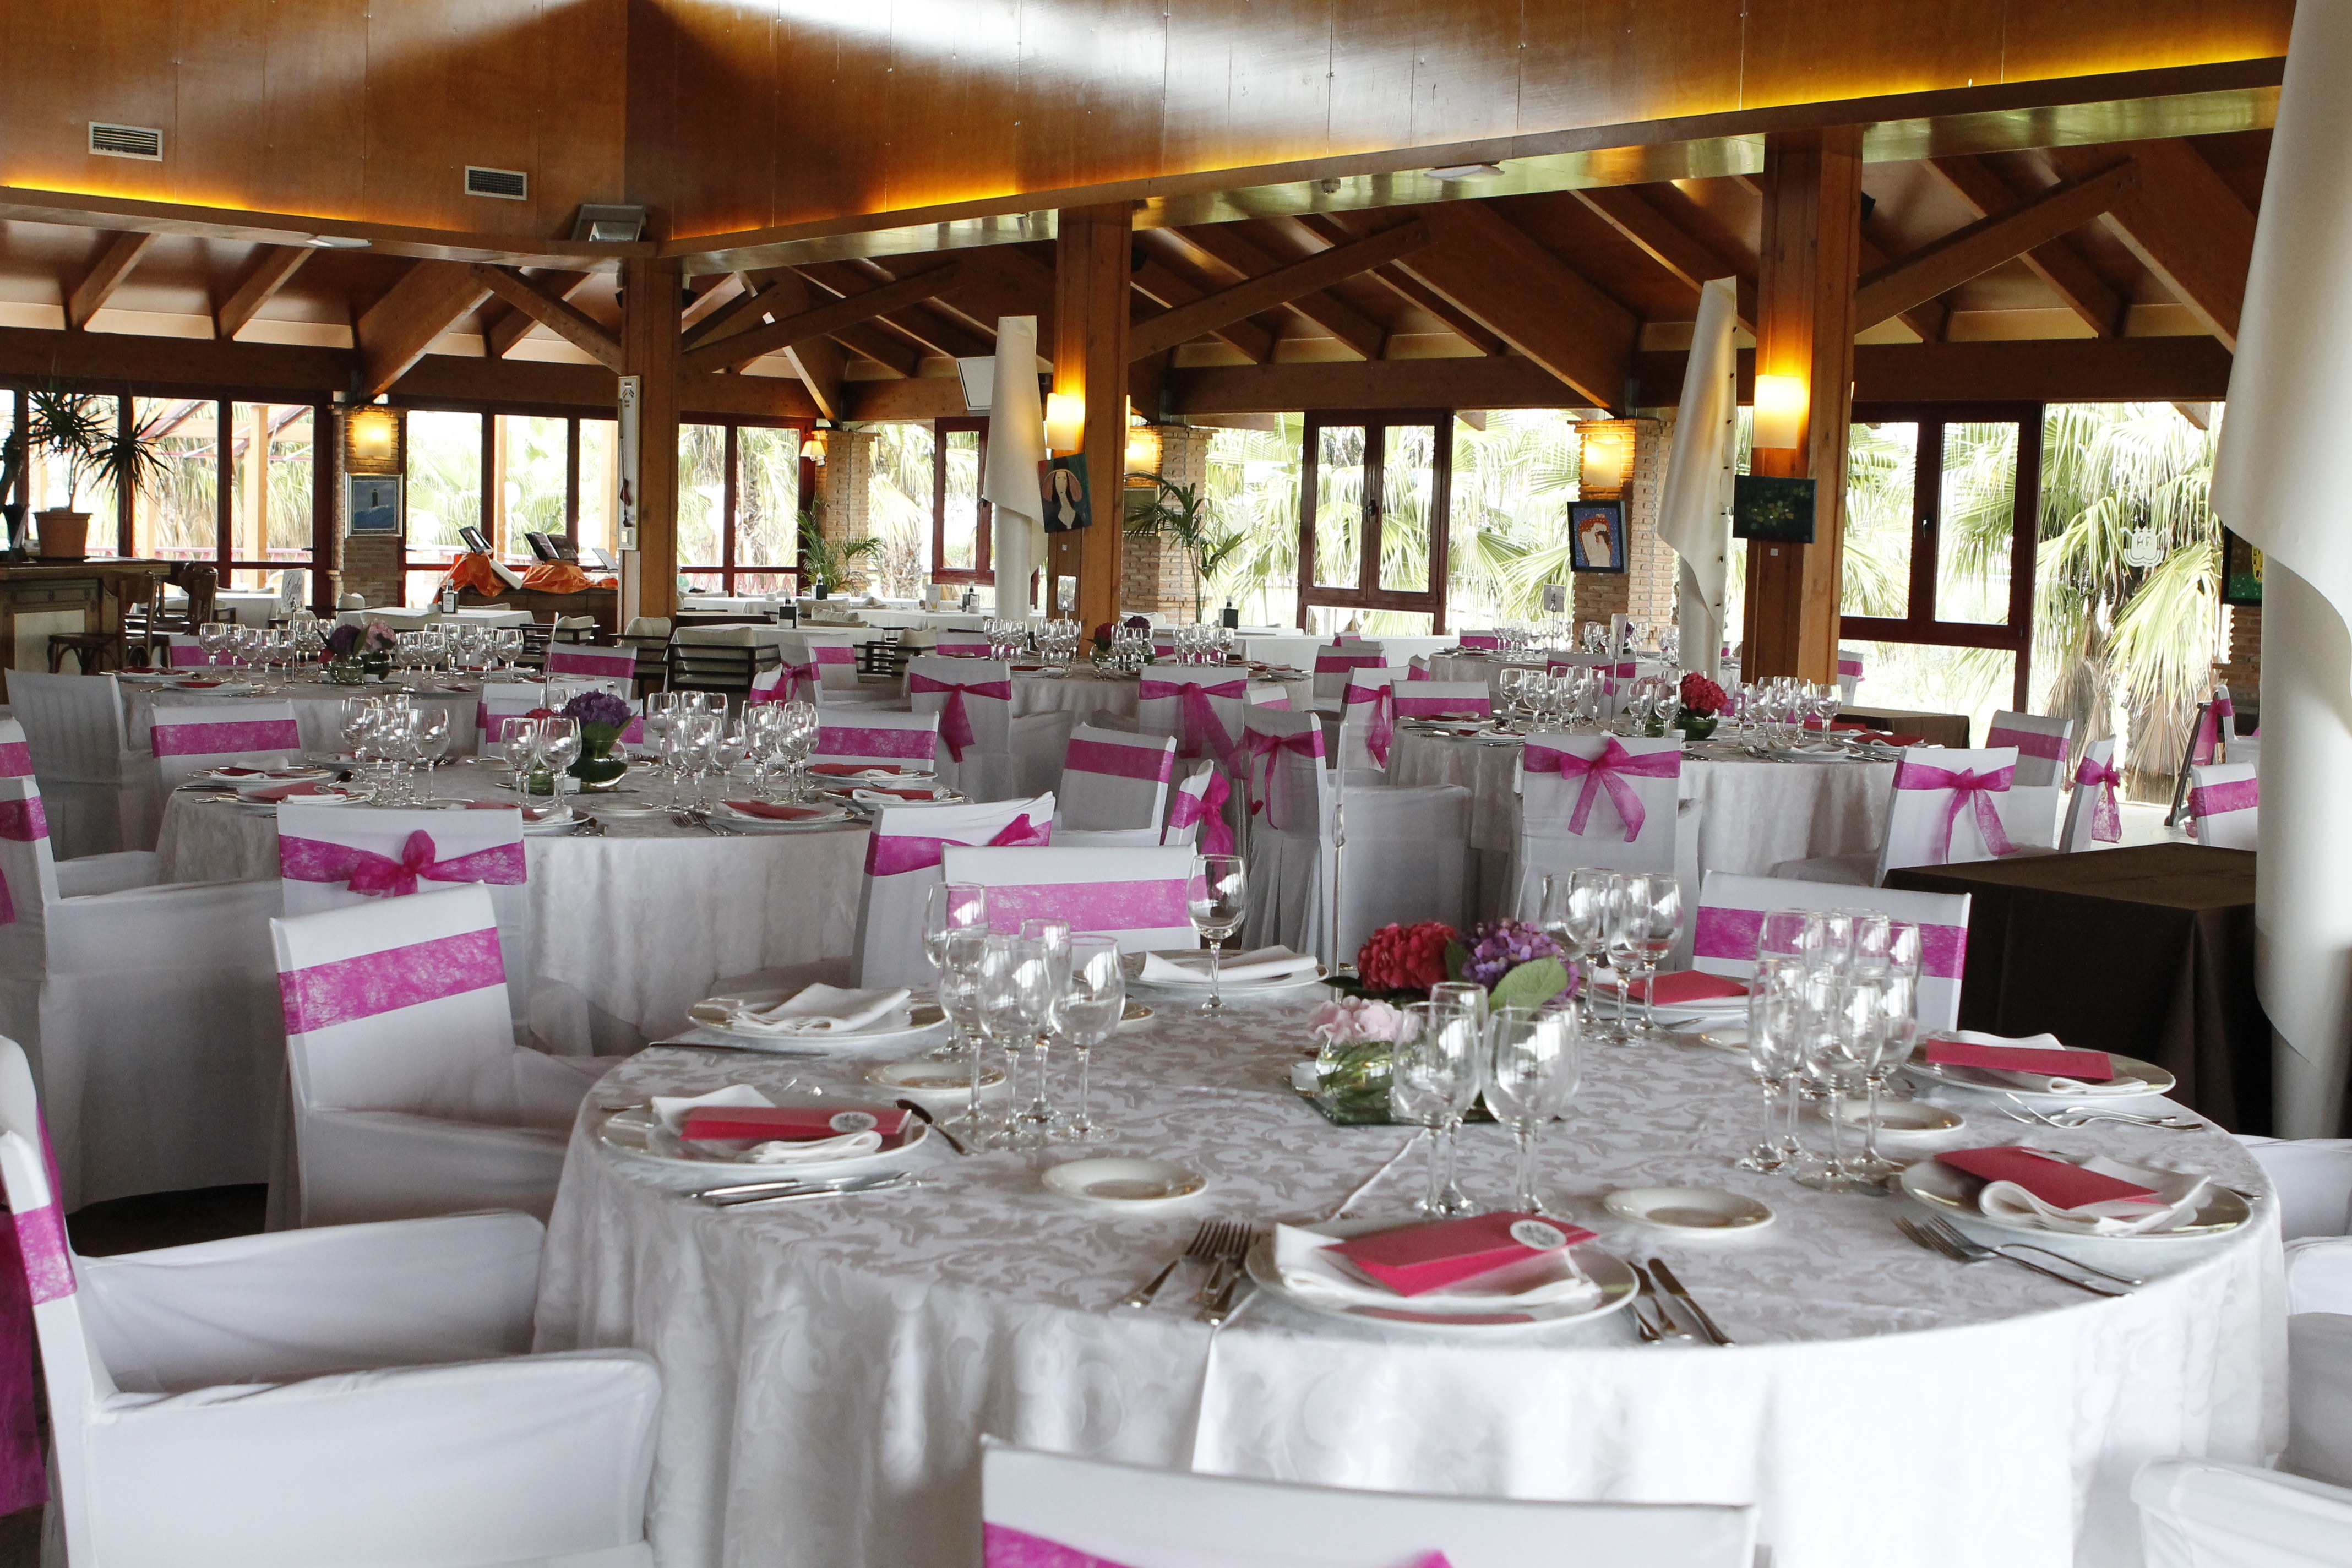
table, restaurant, meal, wedding, buffet, ceremony, festival, party, ballroom, banquet, event, brunch, nuptials, wedding reception, wedding banquet, centrepiece, rehearsal dinner, function hall